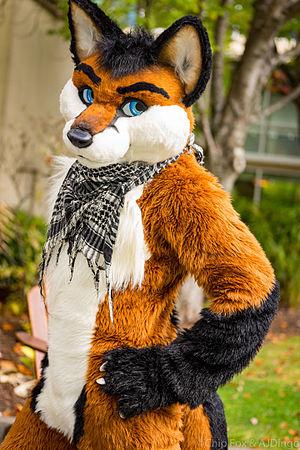
Le fandom furry est le nom donné au groupe de personnes intéressées par le furry, un mouvement culturel apparu sous ce terme vers le milieu des années 1980. Le mouvement furry est défini comme l'intérêt pour les animaux imaginaires ou non, mythologiques ou anthropomorphes, c’est-à-dire l'intérêt pour les animaux possédant des caractéristiques humaines : usage de la parole, port d’habits, utilisation d’un style de vie humain, etc. Les personnes qui appartiennent au fandom furry sont appelées furs ou furries. Selon une étude menée en 2011, il y aurait entre 1,4 et 2,8 millions de furries dans le monde.